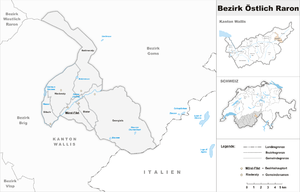
Le demi-district de Rarogne oriental, appelé en allemand Östlich Raron et dont Mörel-Filet est le chef-lieu, est un demi-district du canton du Valais en Suisse.